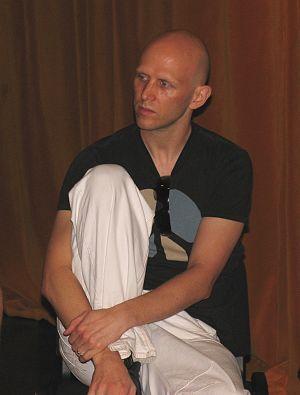
Wayne McGregor né le 12 mars 1970 à Stockport dans le comté du Grand Manchester en Angleterre, est un danseur et chorégraphe de danse contemporaine britannique.